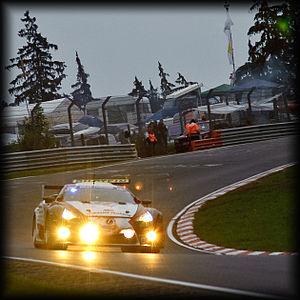
La Lexus LFA est un modèle coupé produit par Lexus, limitée à une production de 500 exemplaires. C'est le second modèle de la ligne F après l'IS F de fin 2007, mais surtout la première supercar du constructeur nippon.